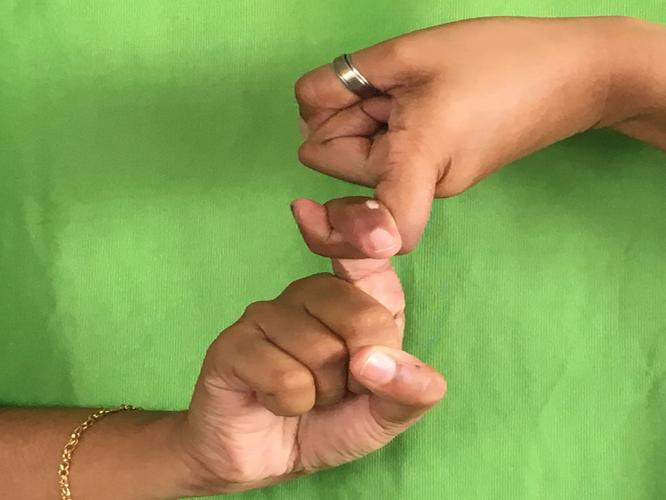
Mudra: Pasha
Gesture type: double_hand